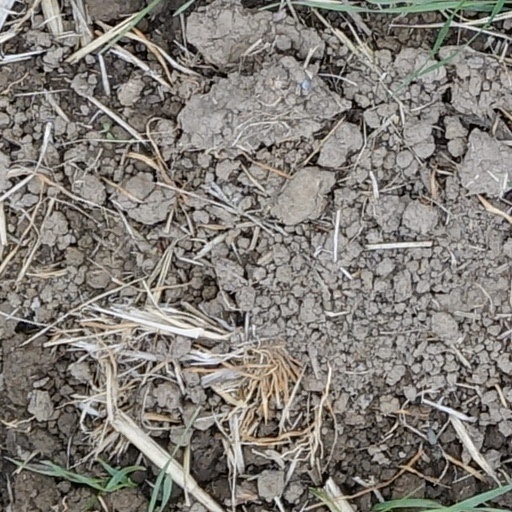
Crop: wheat